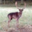
Label: deer